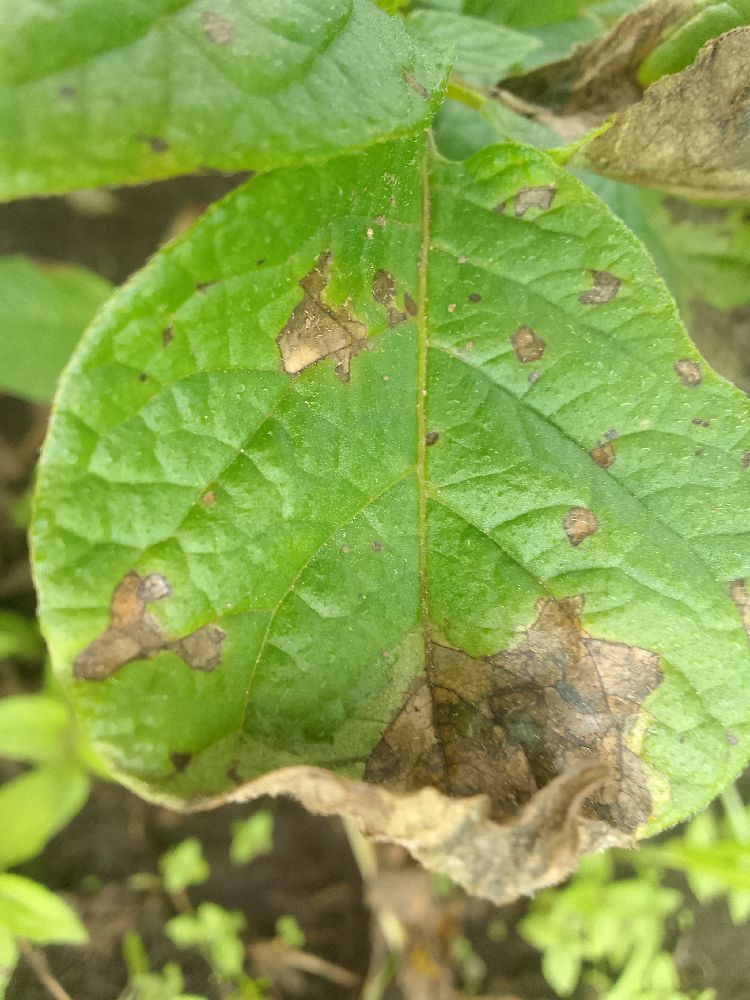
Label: Late blight